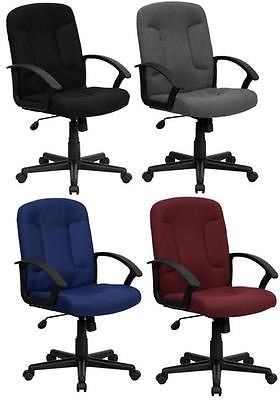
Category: chair